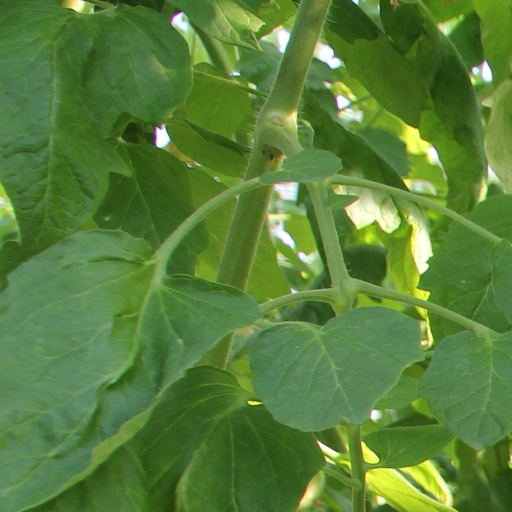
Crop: tomato